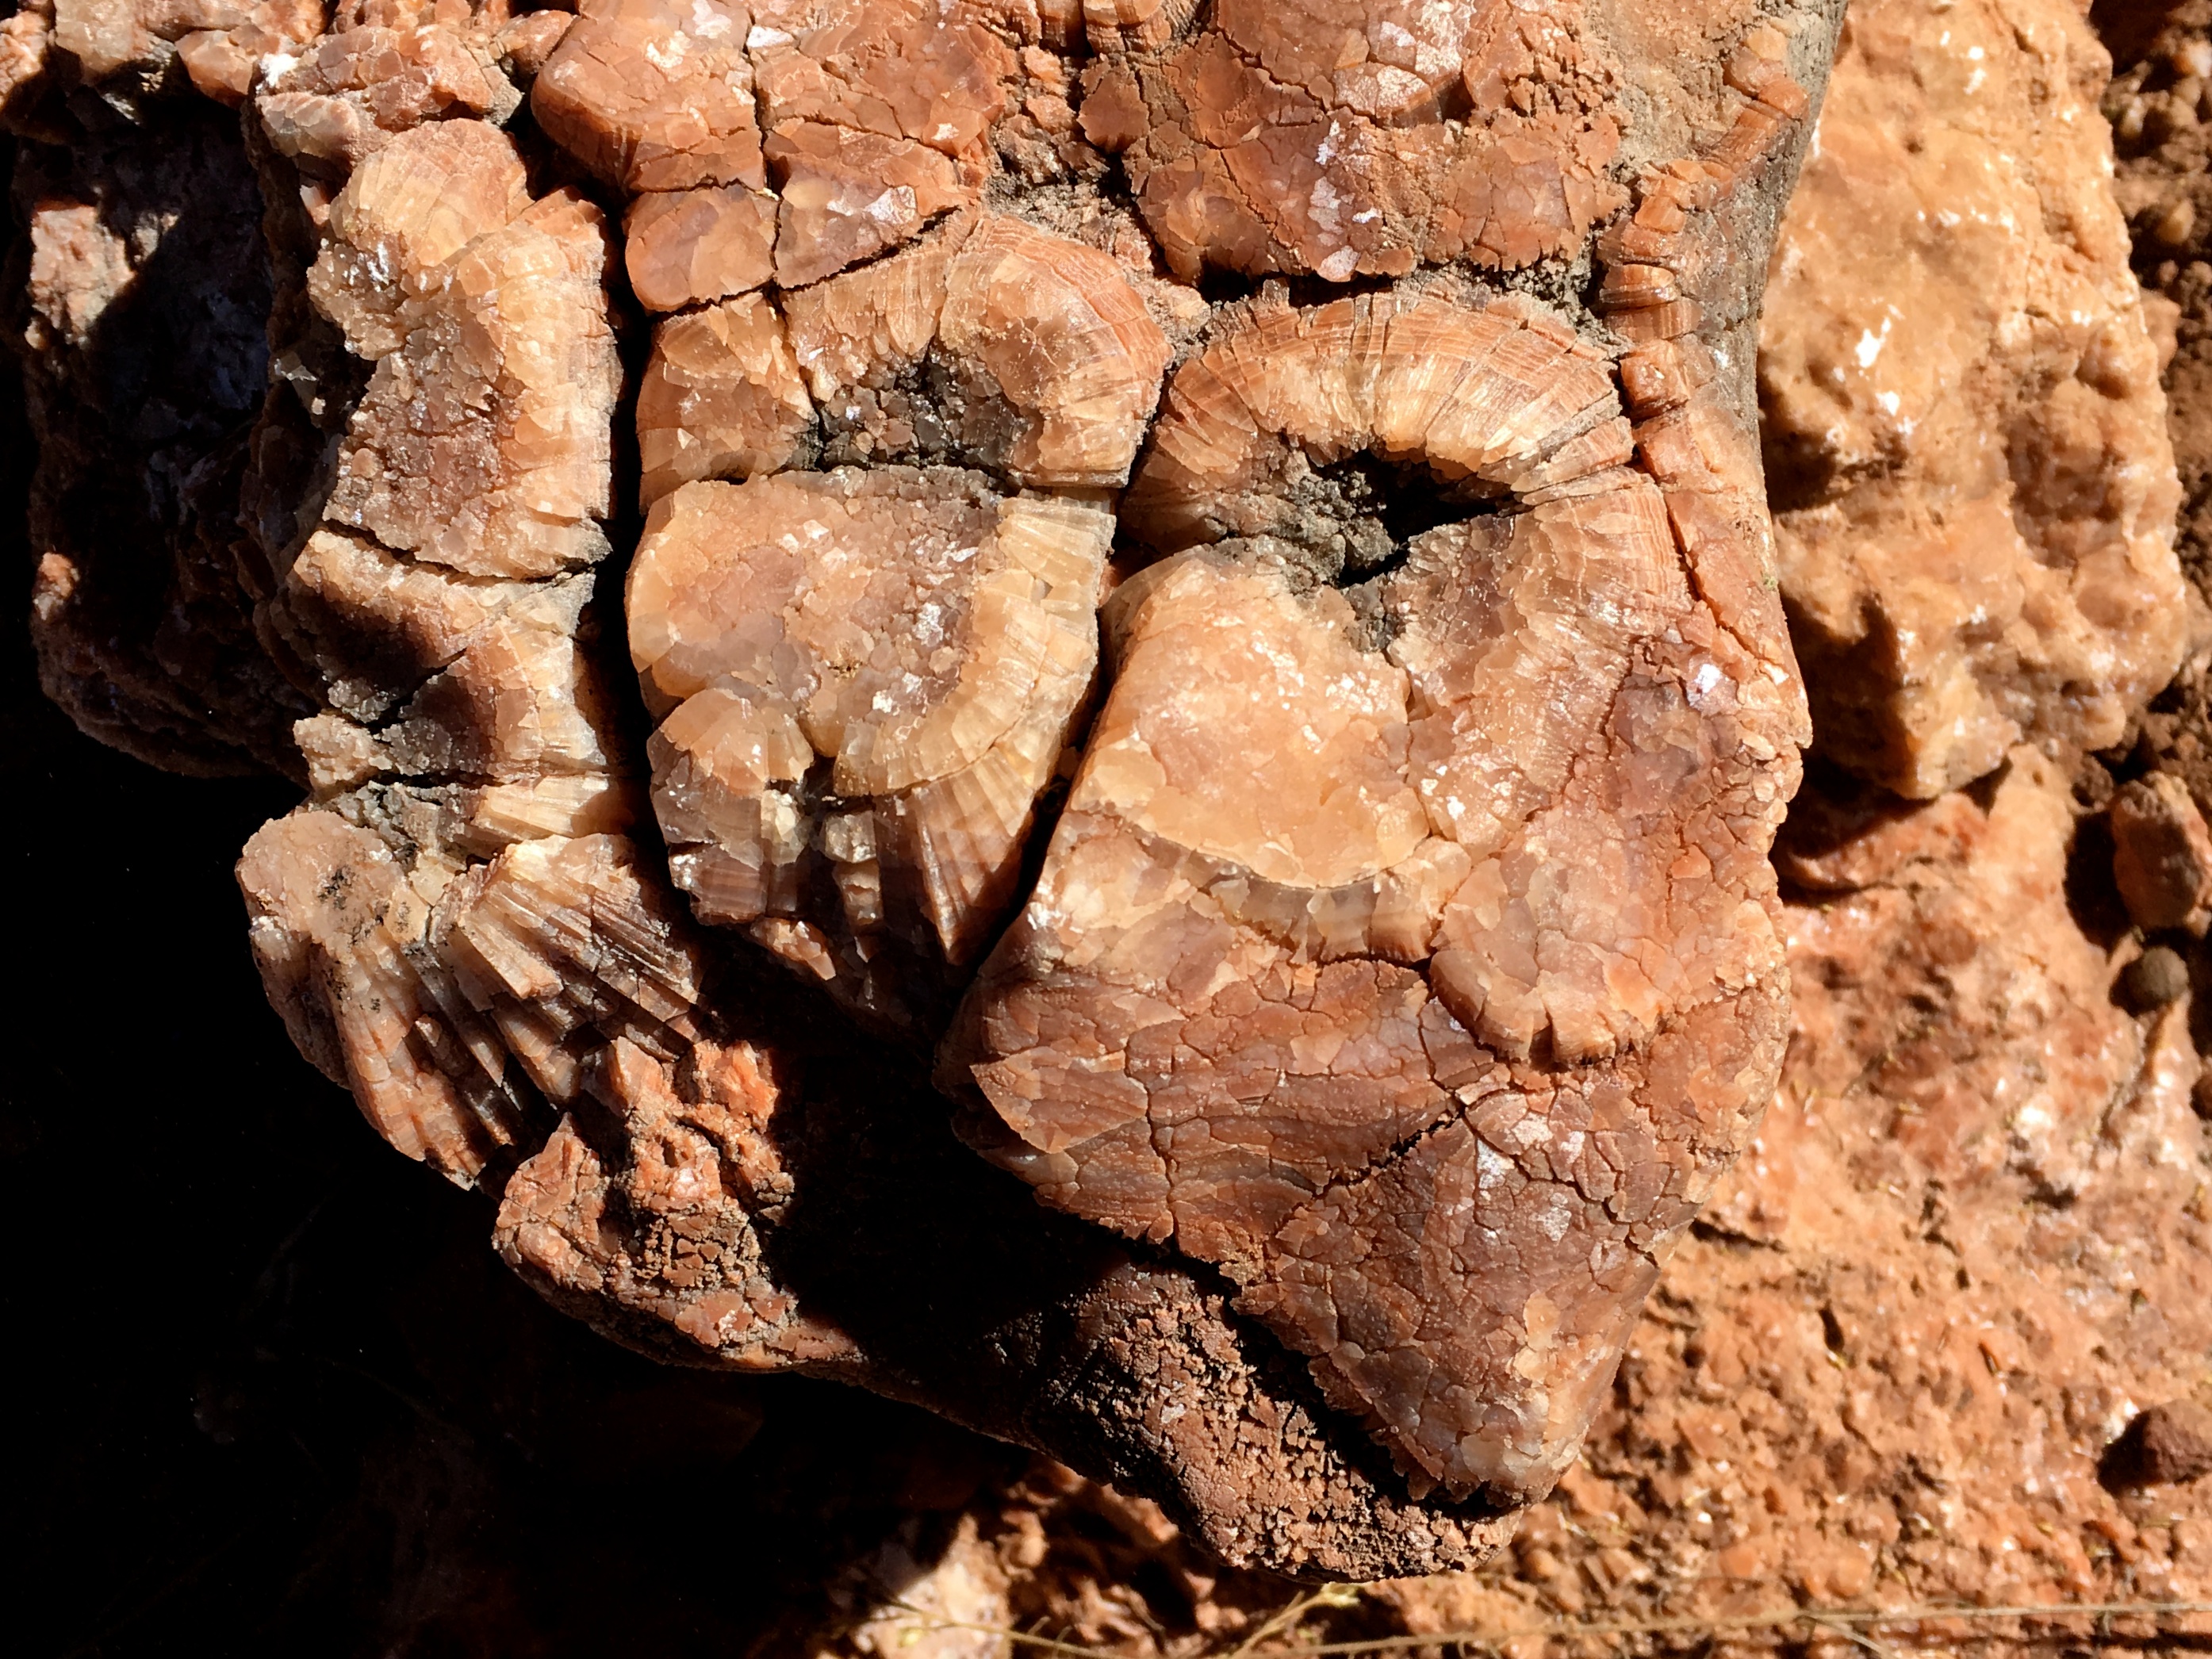
rock, formation, cave, soil, geology, ancient history